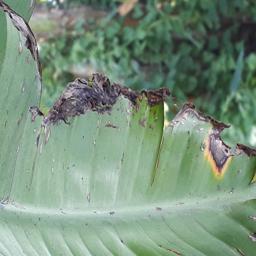
Label: POTASSIUM DEFICIENCY